Totes Isotoner

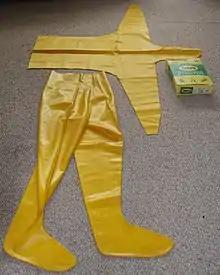
So-Lo Marx Skooba-"totes" dry suit

In 1950, So-Lo Works Incorporated vice-president Fred R. Heckman dies and the firm’s name changes to So-Lo Marx Rubber Co. of Loveland, Ohio. Later the same year, the company invites parents to submit snapshots of their children putting on their "totes" for use in national advertising. During the 1950s, the "totes" product family expands. The "world’s lightest" Hip-"totes" thigh-length fishing waders appear in 1955, while 1956 sees the introduction of Trouser-"totes", tough lightweight leggings for deer hunters. The firm markets the "world’s finest" Skooba-"totes" dry suits a year after a high-school student and a sporting-goods sales clerk trial the prototypes in the nearby Little Miami River early in 1957. Divers and water skiers alike welcome these low-cost full-length seamless exposure suits, which enable them to operate all year round.